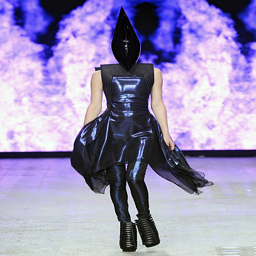
a model walks the runway at the fashion show during event .